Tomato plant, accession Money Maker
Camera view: vertical (180 deg); turntable rotation: 30 degrees
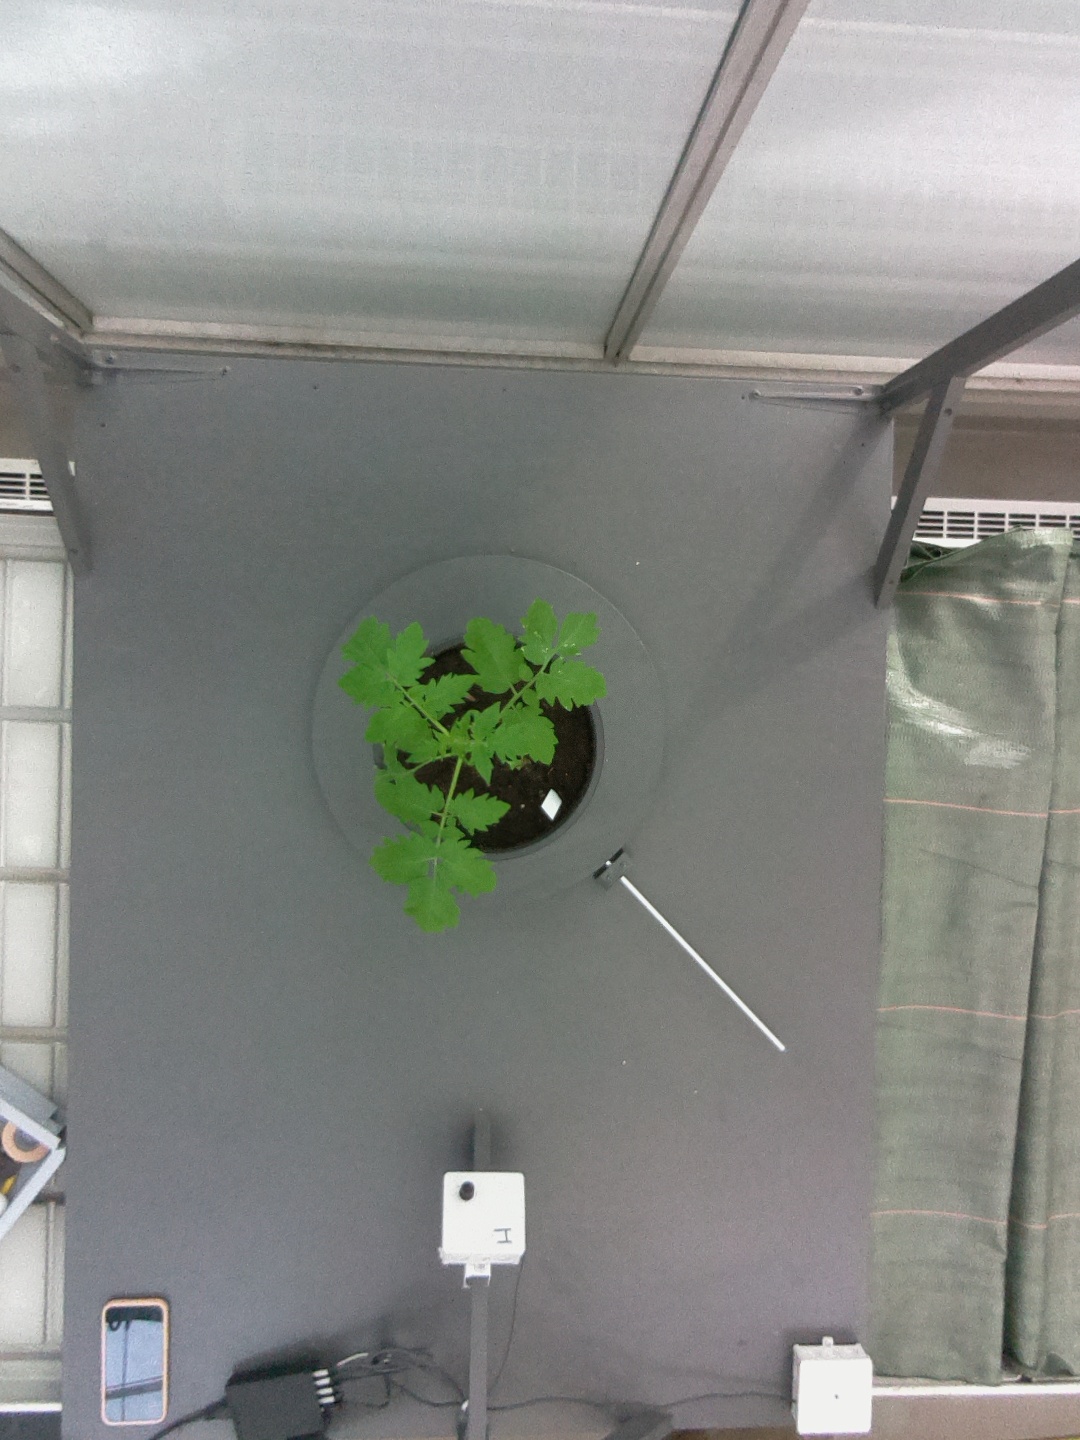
BBCH growth stage 13: 6 of true leaves visible